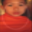
Label: boy